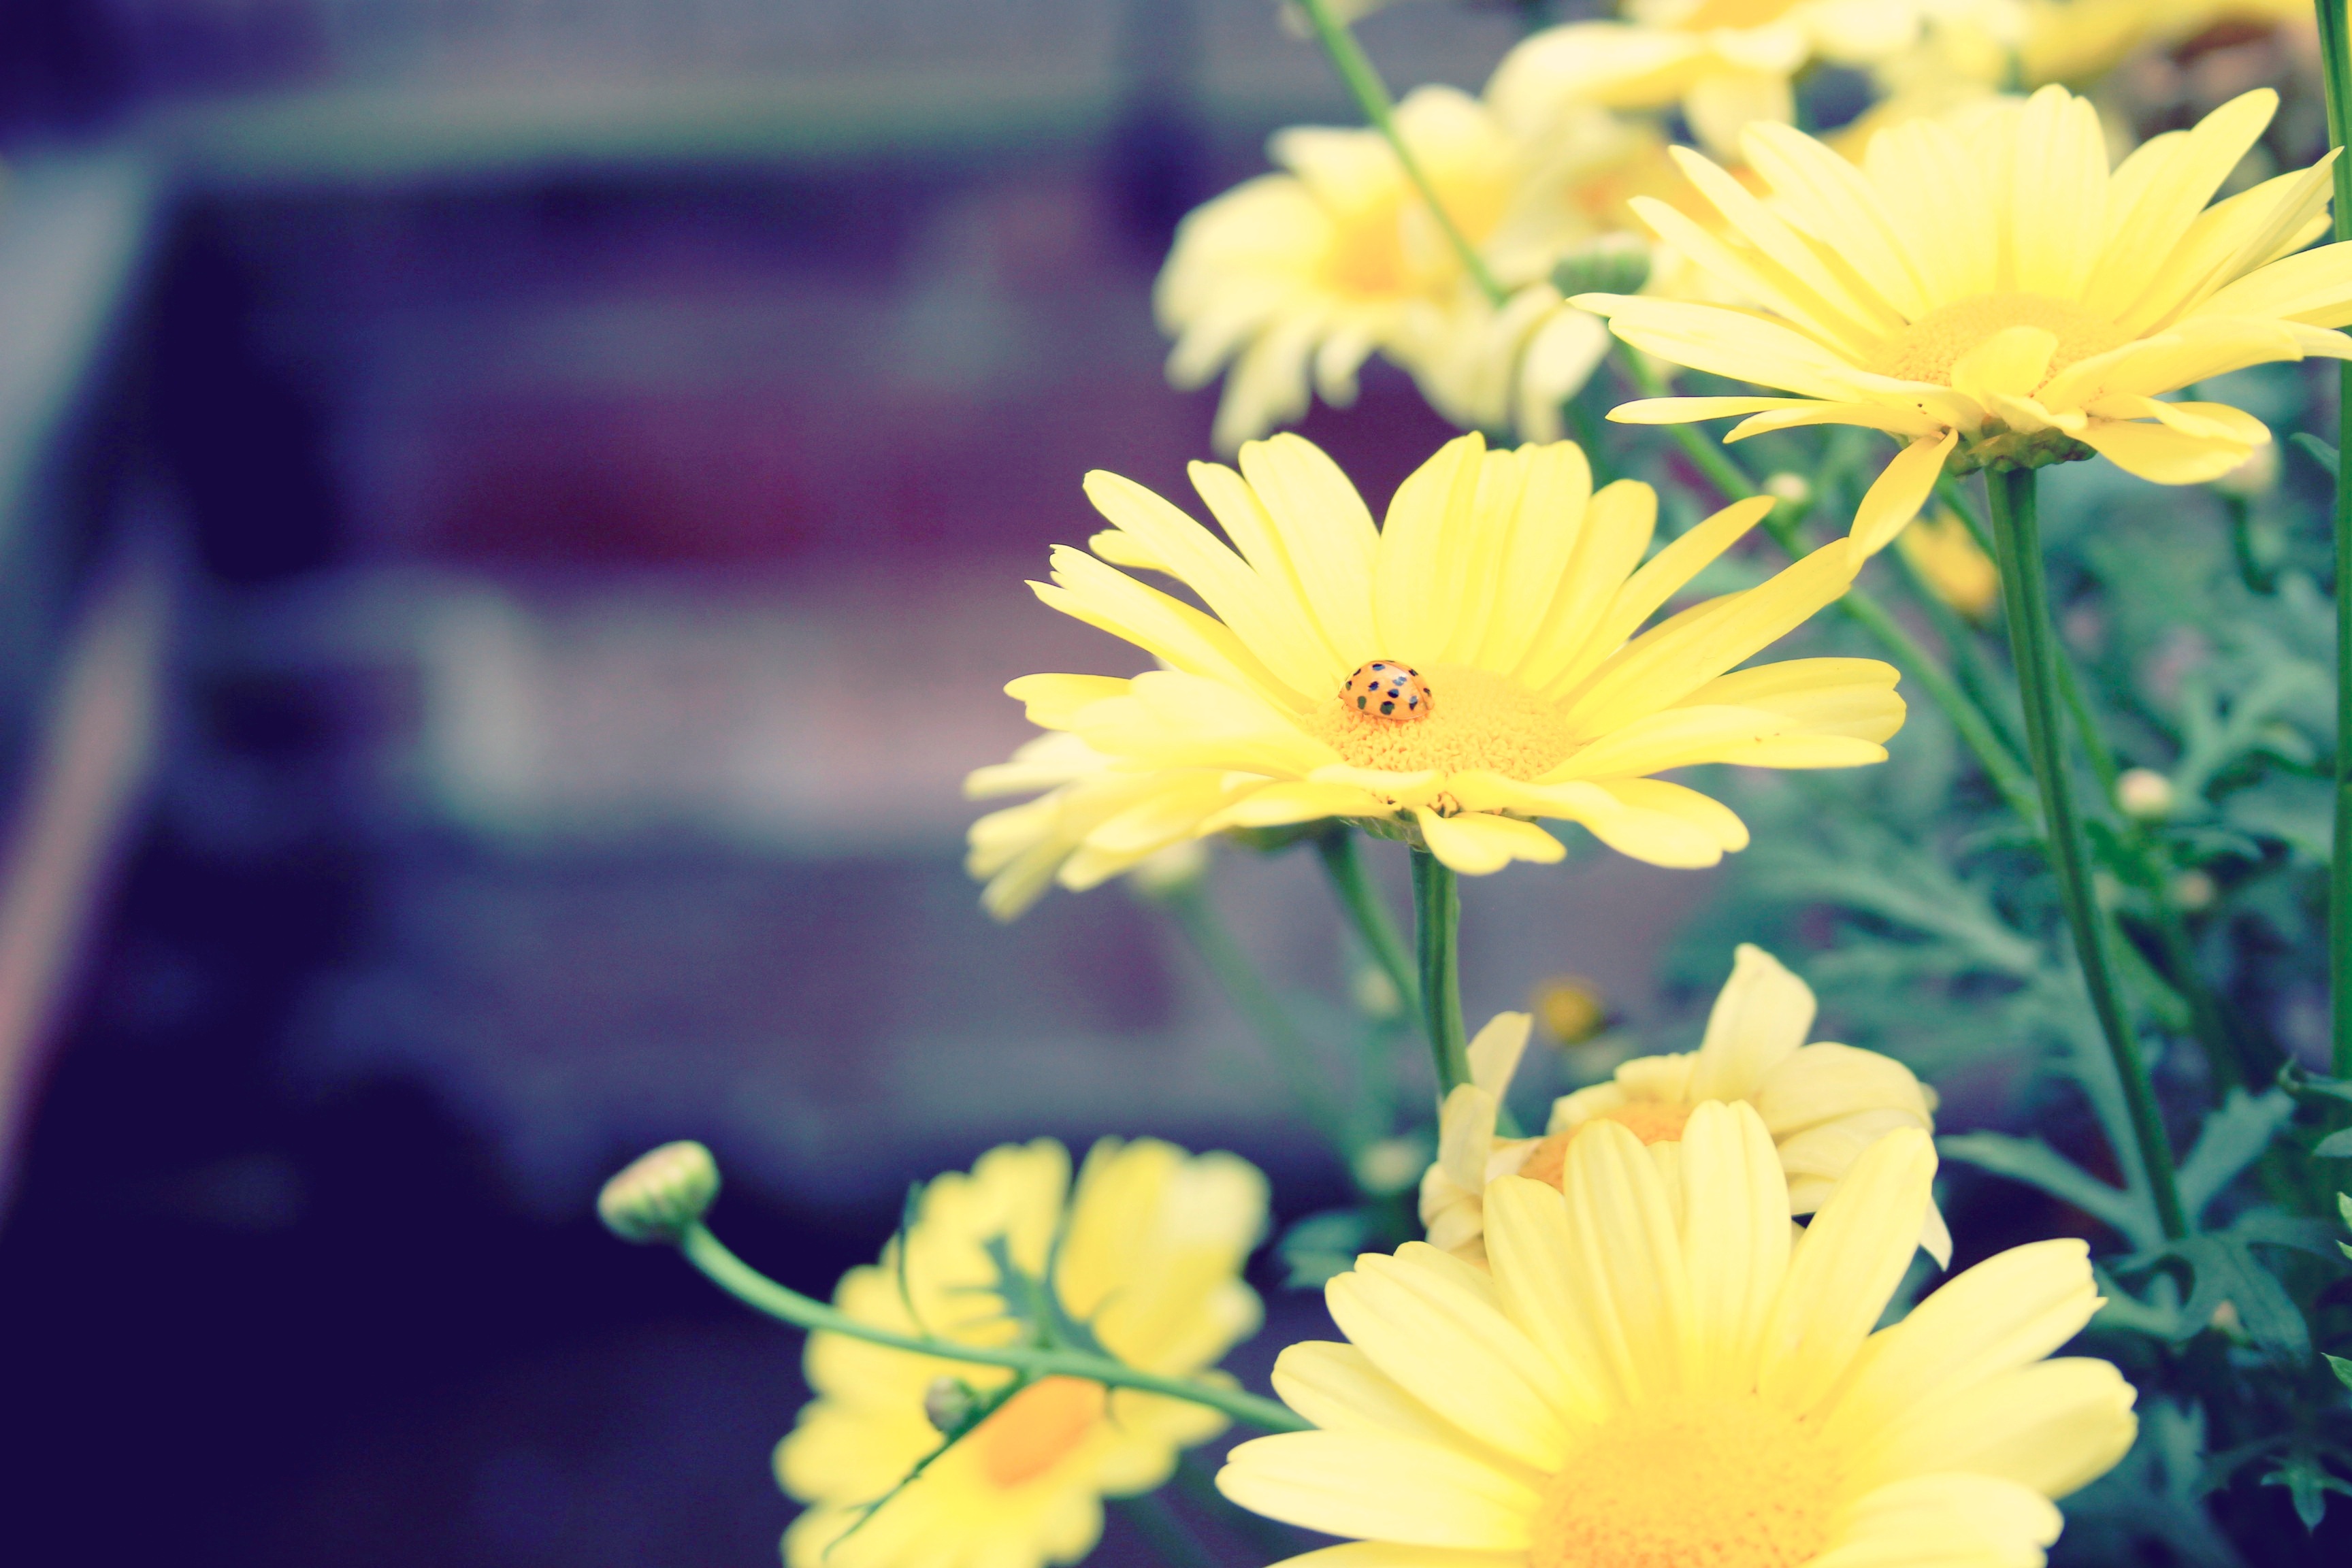
flower, yellow, nature, flora, plant, macro photography, photography, close up, botany, petal, land plant, daisy, flowering plant, daisy family, sunlight, plant stem, blossom, wildflower